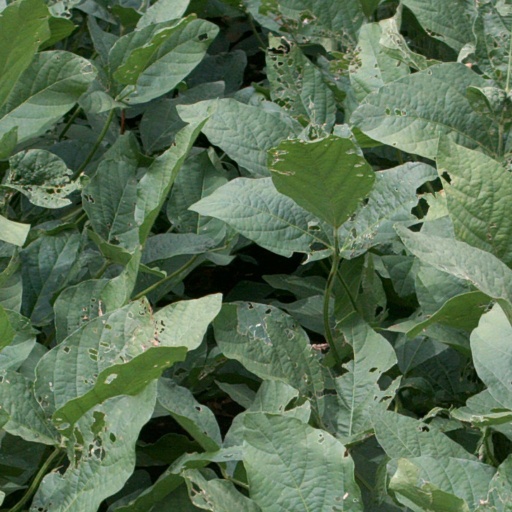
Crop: soybean